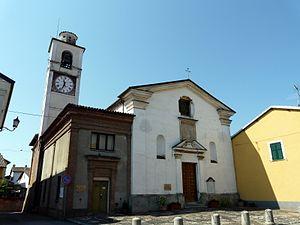
Pasturana est une commune italienne de la province d'Alexandrie dans la région du Piémont en Italie.